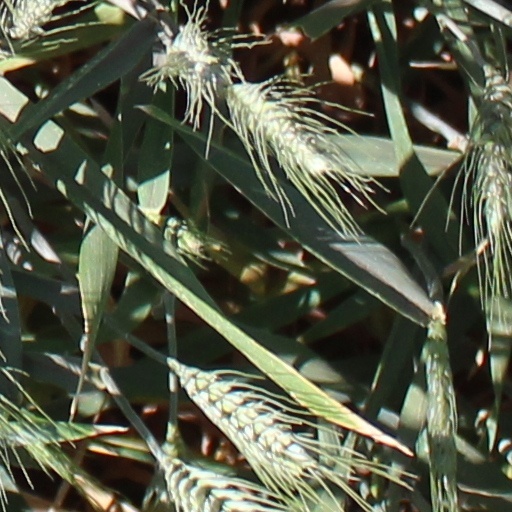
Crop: wheat